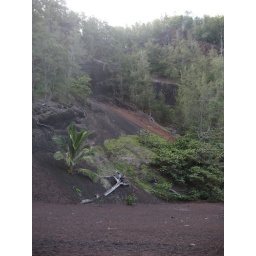
hidden red sand beach in Hana